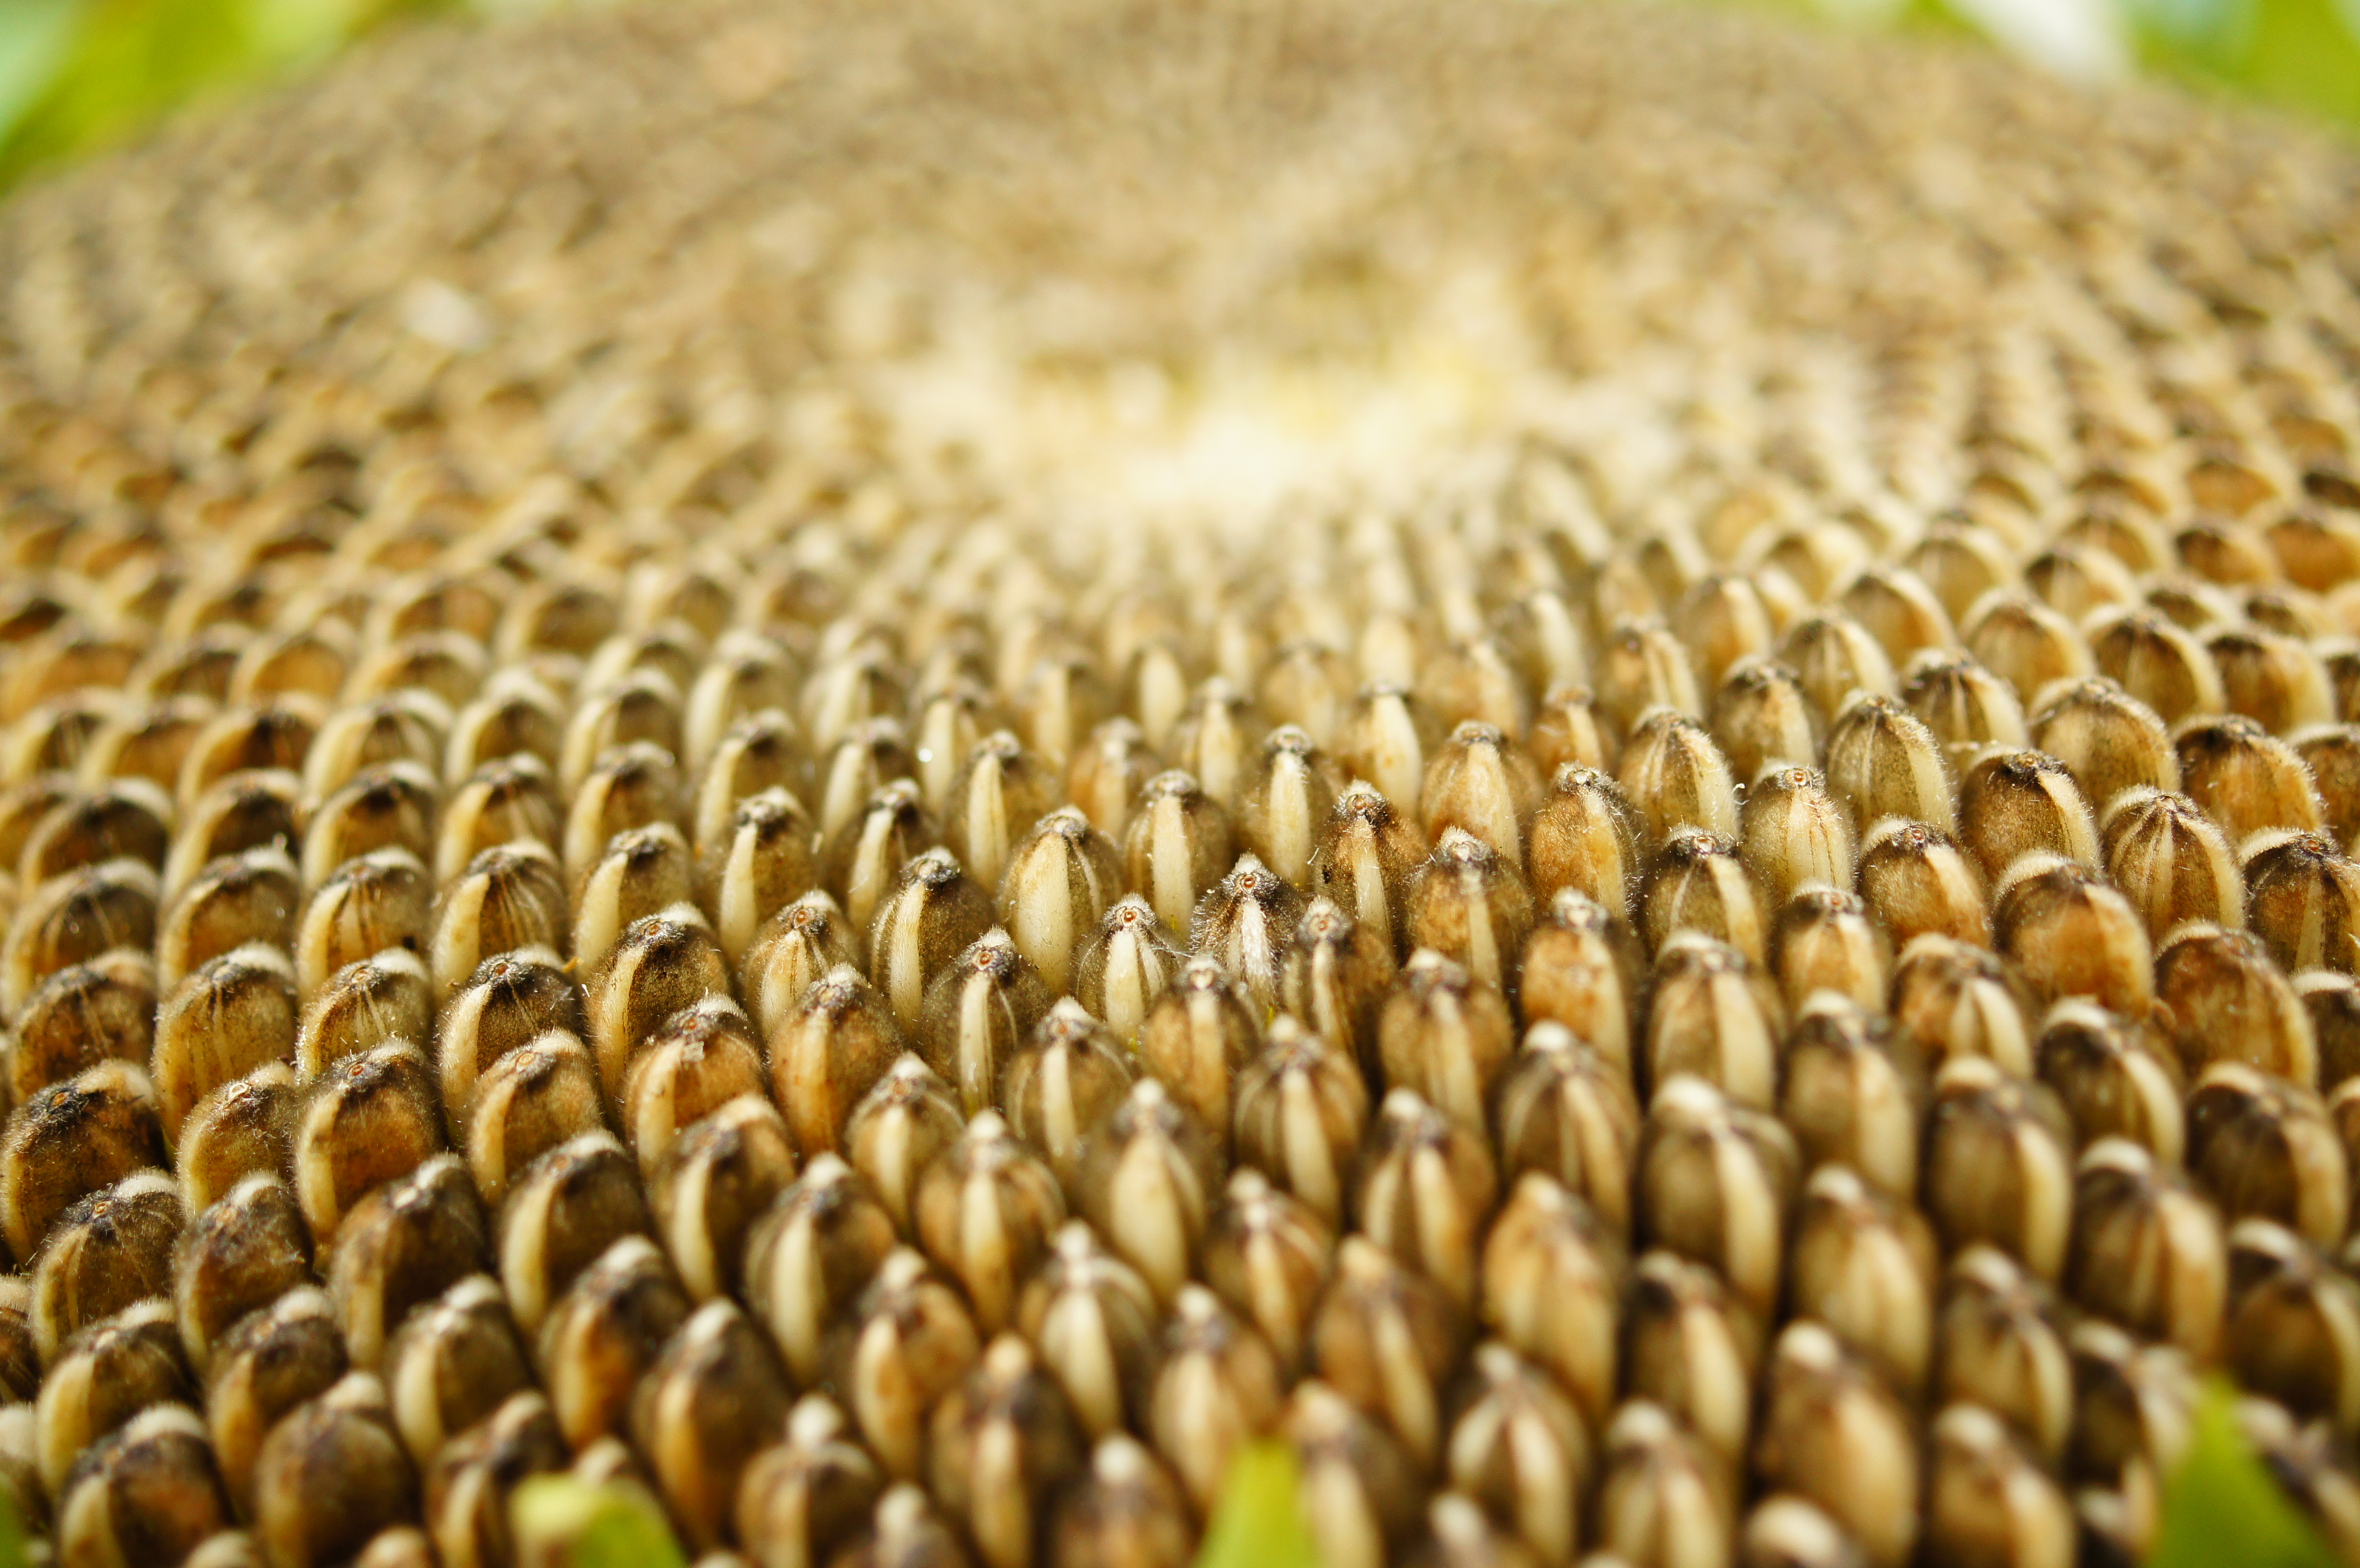
texture, plant, close up, adaptation, seed, nuts seeds, pattern, sunflower seed, pollen, flower